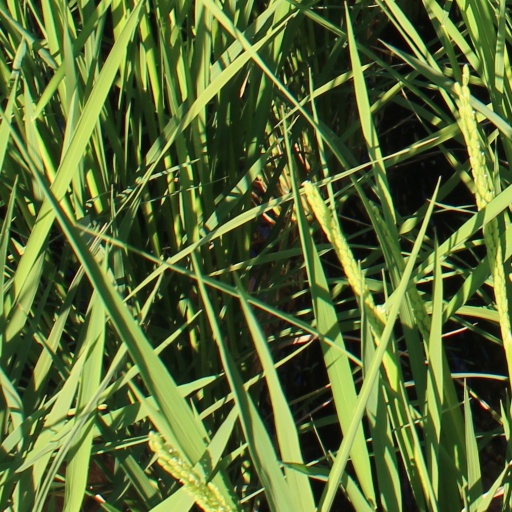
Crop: rice